Faisal bin Turki I Al Saud

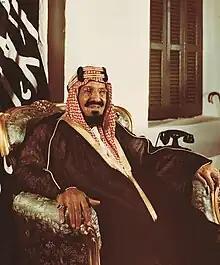
King Abdulaziz, grandfather of Faisal

Prince Faisal was born in Riyadh in 1918. He was the only son of Prince Turki I, and his mother was Nora bint Obaid Al Rasheed. Faisal's father was the eldest son of Abdulaziz, then Sultan of Nejd. Prince Turki died from Spanish flu in late 1919, a few months before Prince Faisal was born. After Prince Turki died, Princess Nora remarried to her husband's brother Prince Saud (later King of Saudi Arabia). Prince Faisal had at least two half-sisters: Princess Hessa bint Turki on his father's side and Princess Al Anoud bint Saud, the daughter of Princess Nora and King Saud.